West Yorkshire Metro

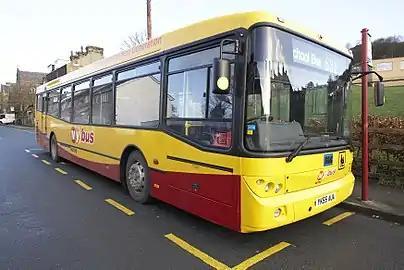
"My bus" school bus in Bingley

Deregulation occurred on 26 October 1986. The WYPTE bus division was renamed Yorkshire Rider and with it a new livery of dark olive green and cream and a stylised "YR" emblem. Five double-decker buses were operated in each of the municipal council's colours (already included were the two Huddersfield buses), with words on the sides between the decks saying "Building on a Great Tradition". The bus services and fare/bus pass/timetables division was renamed Metro.